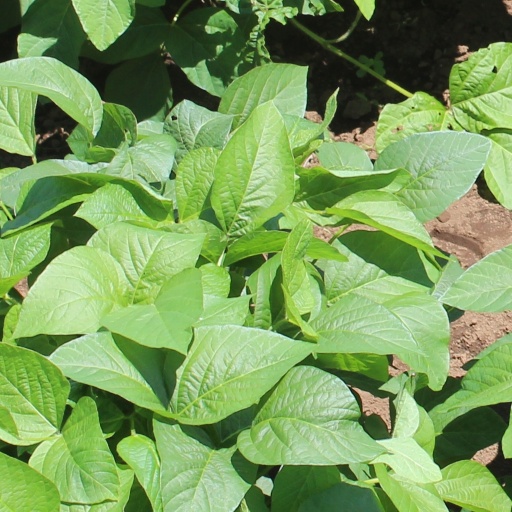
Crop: soybean